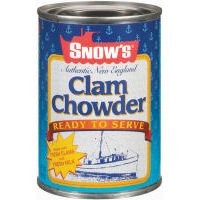
Item Name: Snow's New England Clam Chowder Ready To Serve - Single 15 oz Can
Product Description: Packaged Chowders Soups
Value: 1.0
Unit: Count

Price: 6.77